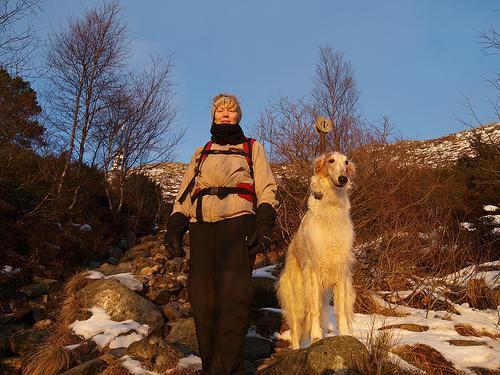
borzoi